Pattamundai

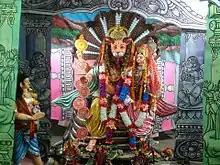
Durga Puja In Mahabir Bazar, Pattamundai

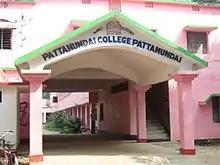
Pattamundai Junior and Degree College

All the other regular Indian festivals like Ratha Yatra, Raja, Ganesh Chaturthi, Vasant Panchami, Holi, Diwali, Id, are celebrated here.